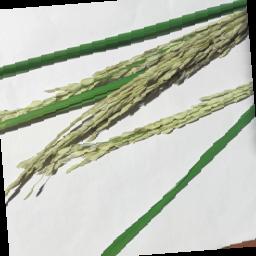
Label: Rice___Neck_Blast